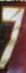
Number: 7